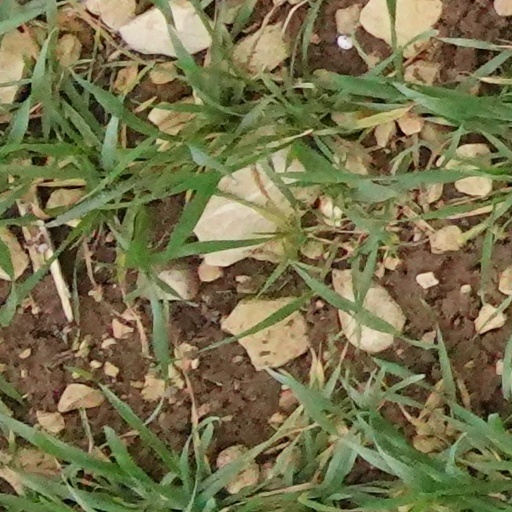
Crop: wheat